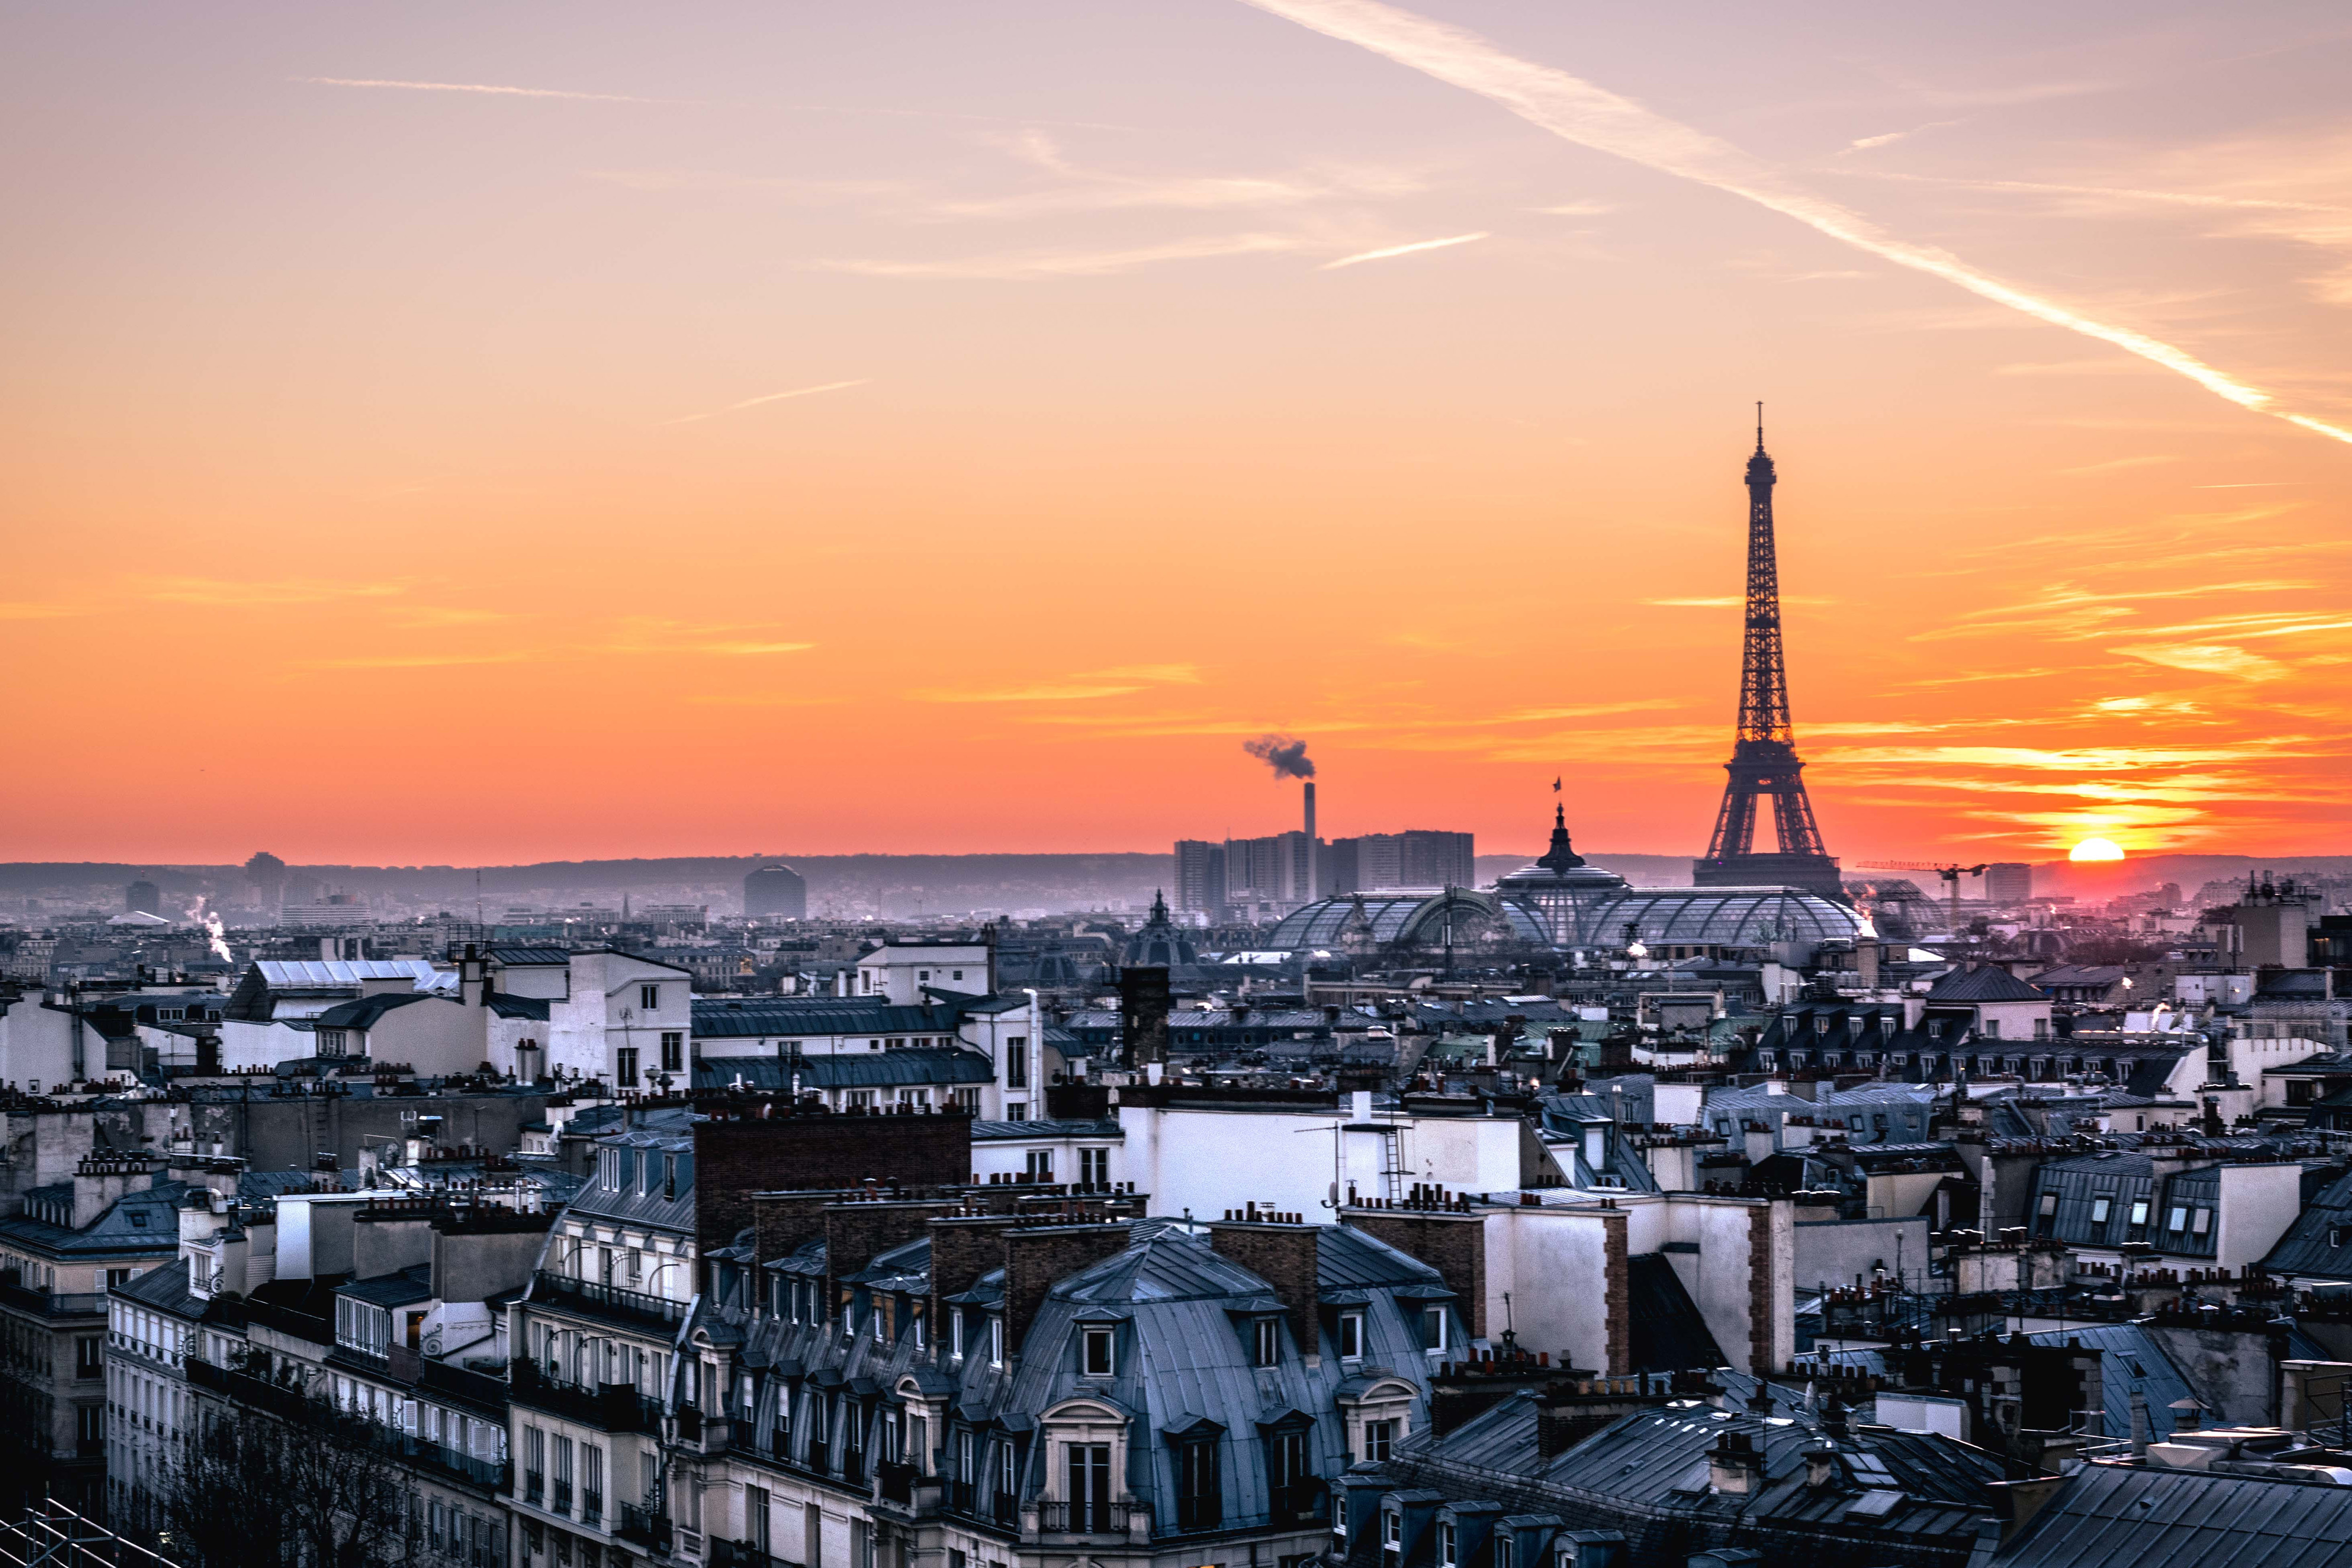
sky, urban area, city, cityscape, metropolitan area, landmark, metropolis, horizon, sunset, cloud, evening, human settlement, town, morning, dusk, architecture, yellow, skyline, afterglow, sunrise, roof, building, tower, sunlight, photography, night, landscape, downtown, tourism, dawn, skyscraper, world, panorama